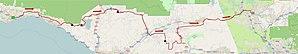
La 10ᵉ édition du Tour de Californie a eu lieu du 10 au 17 mai 2015. La course fait partie du calendrier UCI America Tour 2015 en catégorie 2.HC.